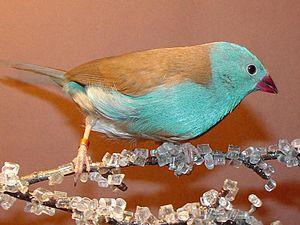
Le Cordonbleu cyanocéphale est une espèce de passereau appartenant à la famille des Estrildidae.